Optical telegraph

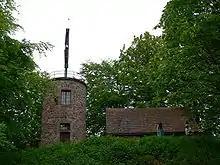
A Chappe semaphore tower near Saverne, France

In 1819 Norwich Duff, a young British Naval officer, visiting Clermont-en-Argonne, walked up to the telegraph station there and engaged the signalman in conversation. Here is his note of the man's information: